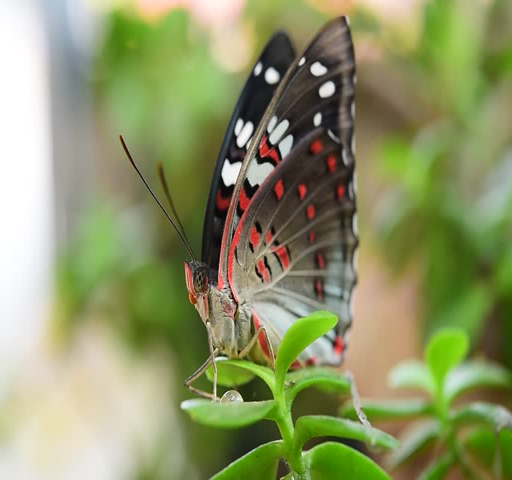
colorful butterfly on a leaf